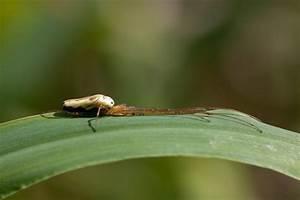
spider